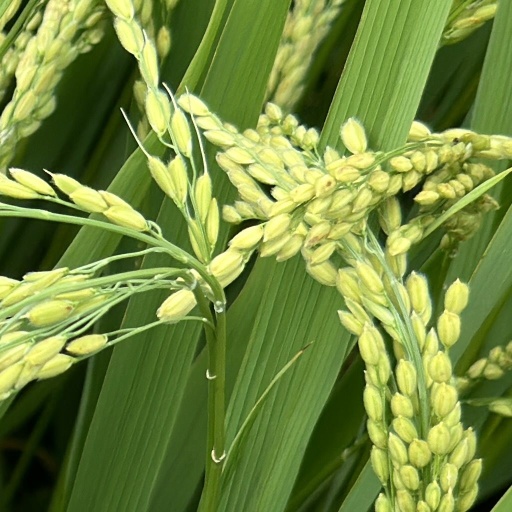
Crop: rice